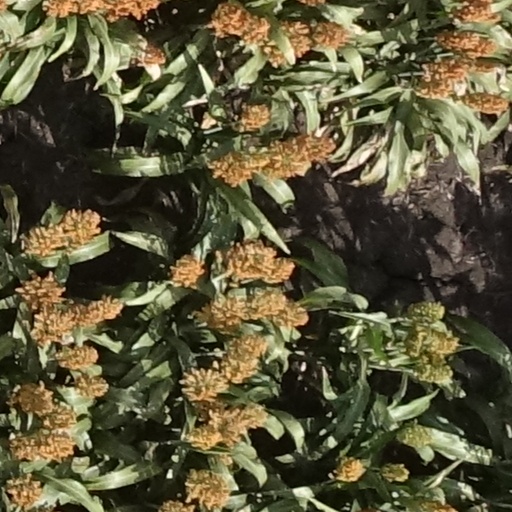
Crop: sorghum